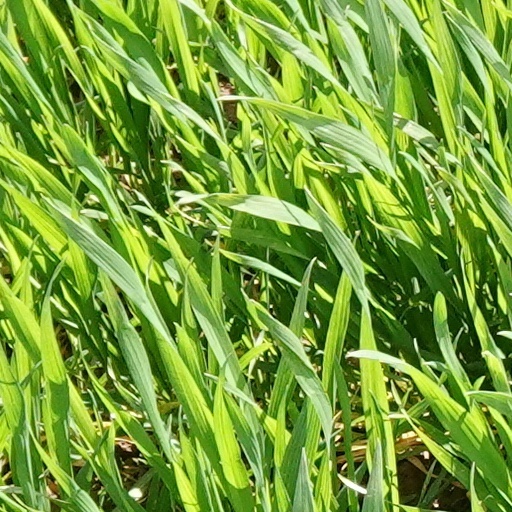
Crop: wheat